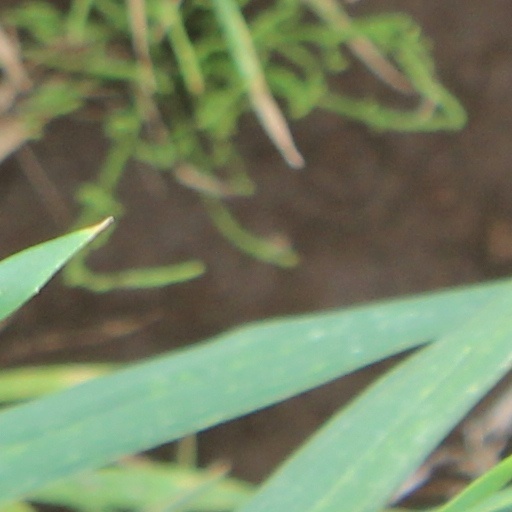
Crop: wheat